Dawit Wolde

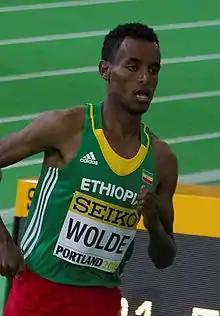
Dawit Wolde in 2016

Dawit Wolde (born 19 May 1991) is an Ethiopian middle-distance runner who specialises in the 1500 metres. A medallist at the World Youth Championships and the African Junior Athletics Championships, he has represented Ethiopia at the African Championships in Athletics and the All-Africa Games. He was chosen to compete at the 2012 Summer Olympics and 2016 Olympics. His 1500 m personal best is 3:33.82 minutes.